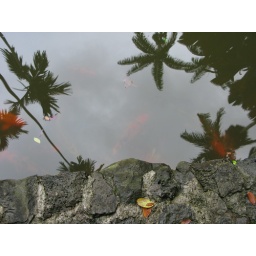
Palms in the water + fish